Kim Dae-jung

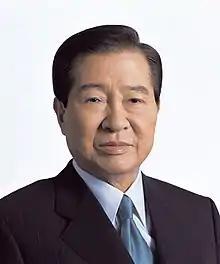
Official portrait, 1998

Kim Dae-jung (6 January 192418 August 2009) was a South Korean politician, activist and statesman who served as the eighth president of South Korea from 1998 to 2003.